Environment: real
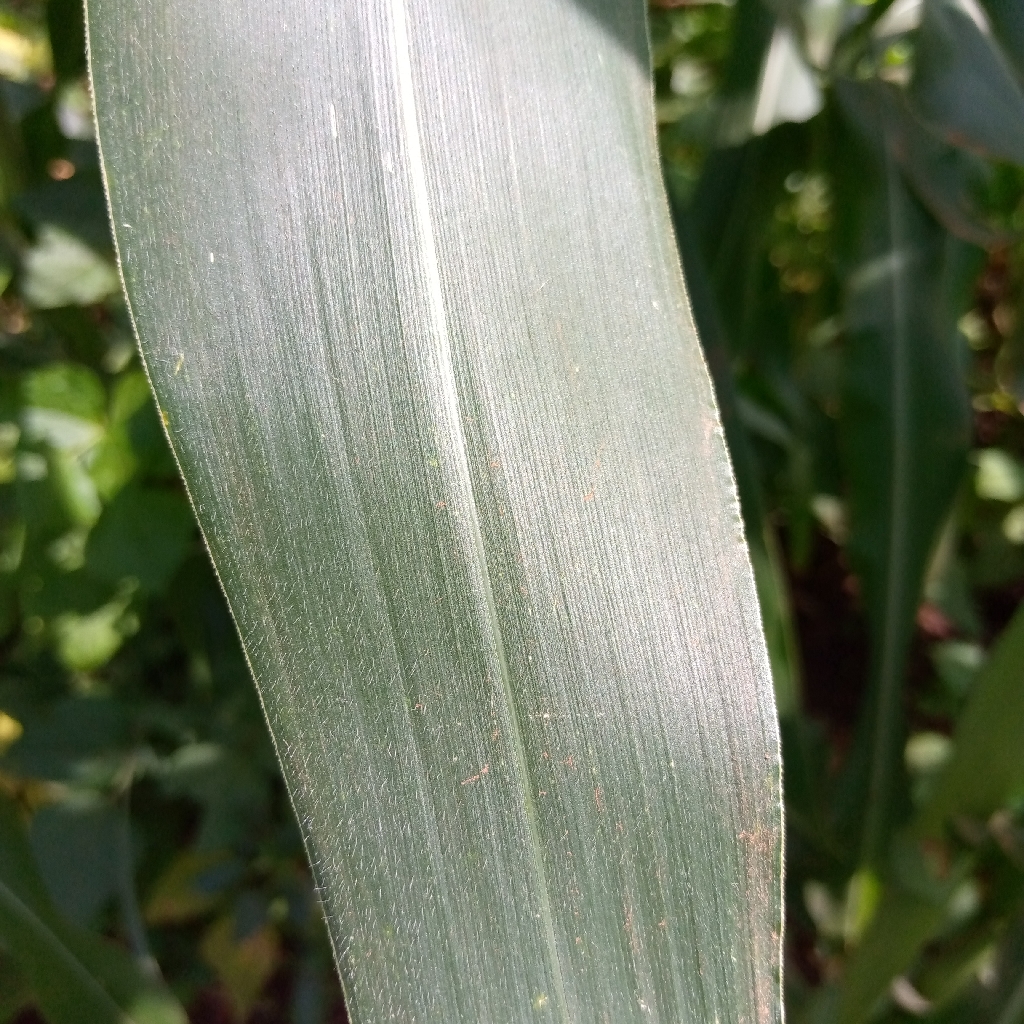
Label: healthy